Jon Arbuckle

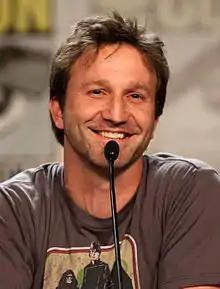
Breckin Meyer portrays Jon Arbuckle in the live-action film adaptations.

The character of Jon Arbuckle was envisioned by Jim Davis as an author surrogate and was the primary character of the comic strip "Jon", created by Davis in 1976 and syndicated locally in the Indiana newspaper "The Pendleton Times". "Jon" featured Jon Arbuckle alongside his pet cat, Garfield, and a dog named "Spot", who would eventually evolve into Odie. Davis eventually decided to replace Jon with Garfield as the main character, with the renamed "Garfield" strip achieving national syndication in 1978. The "Jon" comics were published without copyright notices, making them and the prototypical Jon and Garfield characters public domain under pre-1977 copyright law.